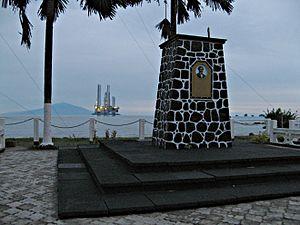
Limbé, jadis Victoria de 1857 à 1982, est une ville côtière, chef-lieu du département du Fako dans la région du Sud-Ouest du Cameroun. Fondée en 1857 sur le flanc sud du mont Cameroun, elle est une station balnéaire très prisée.
Alfred Saker est un missionnaire baptiste anglais, né le 21 juillet 1814 à Wrotham et mort le 12 mars 1880 à Peckham.